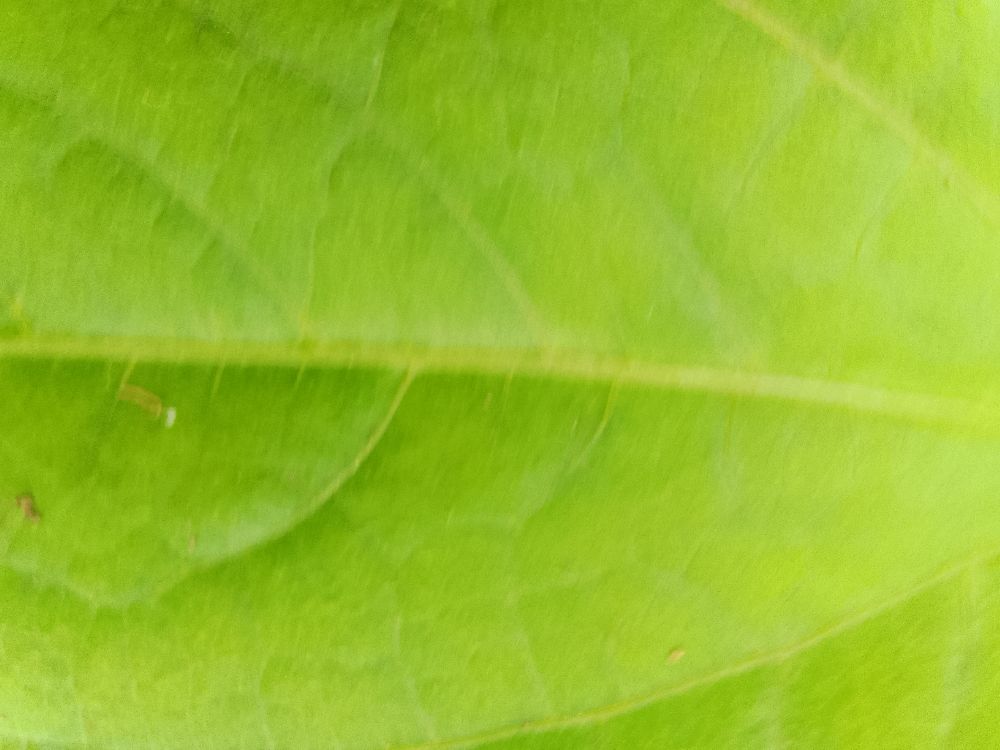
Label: healthy